Kerning

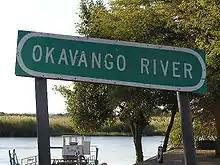
Some words are particularly difficult to space. The name of the Okavango River in southwest Africa is difficult because the letters "AVA" fit together well, but this makes the spaces on either side seem very large. Either wider or tighter letter spacing may help here.

Contextual kerning refers to positional adjustment that depends on more than two consecutive glyphs. For example, the spacing of a certain glyph may depend not only on the preceding glyph (as in ordinary kerning) but also on the one following it. Although rarely implemented in ordinary documents, contextual kerning is a concern in quality typography.